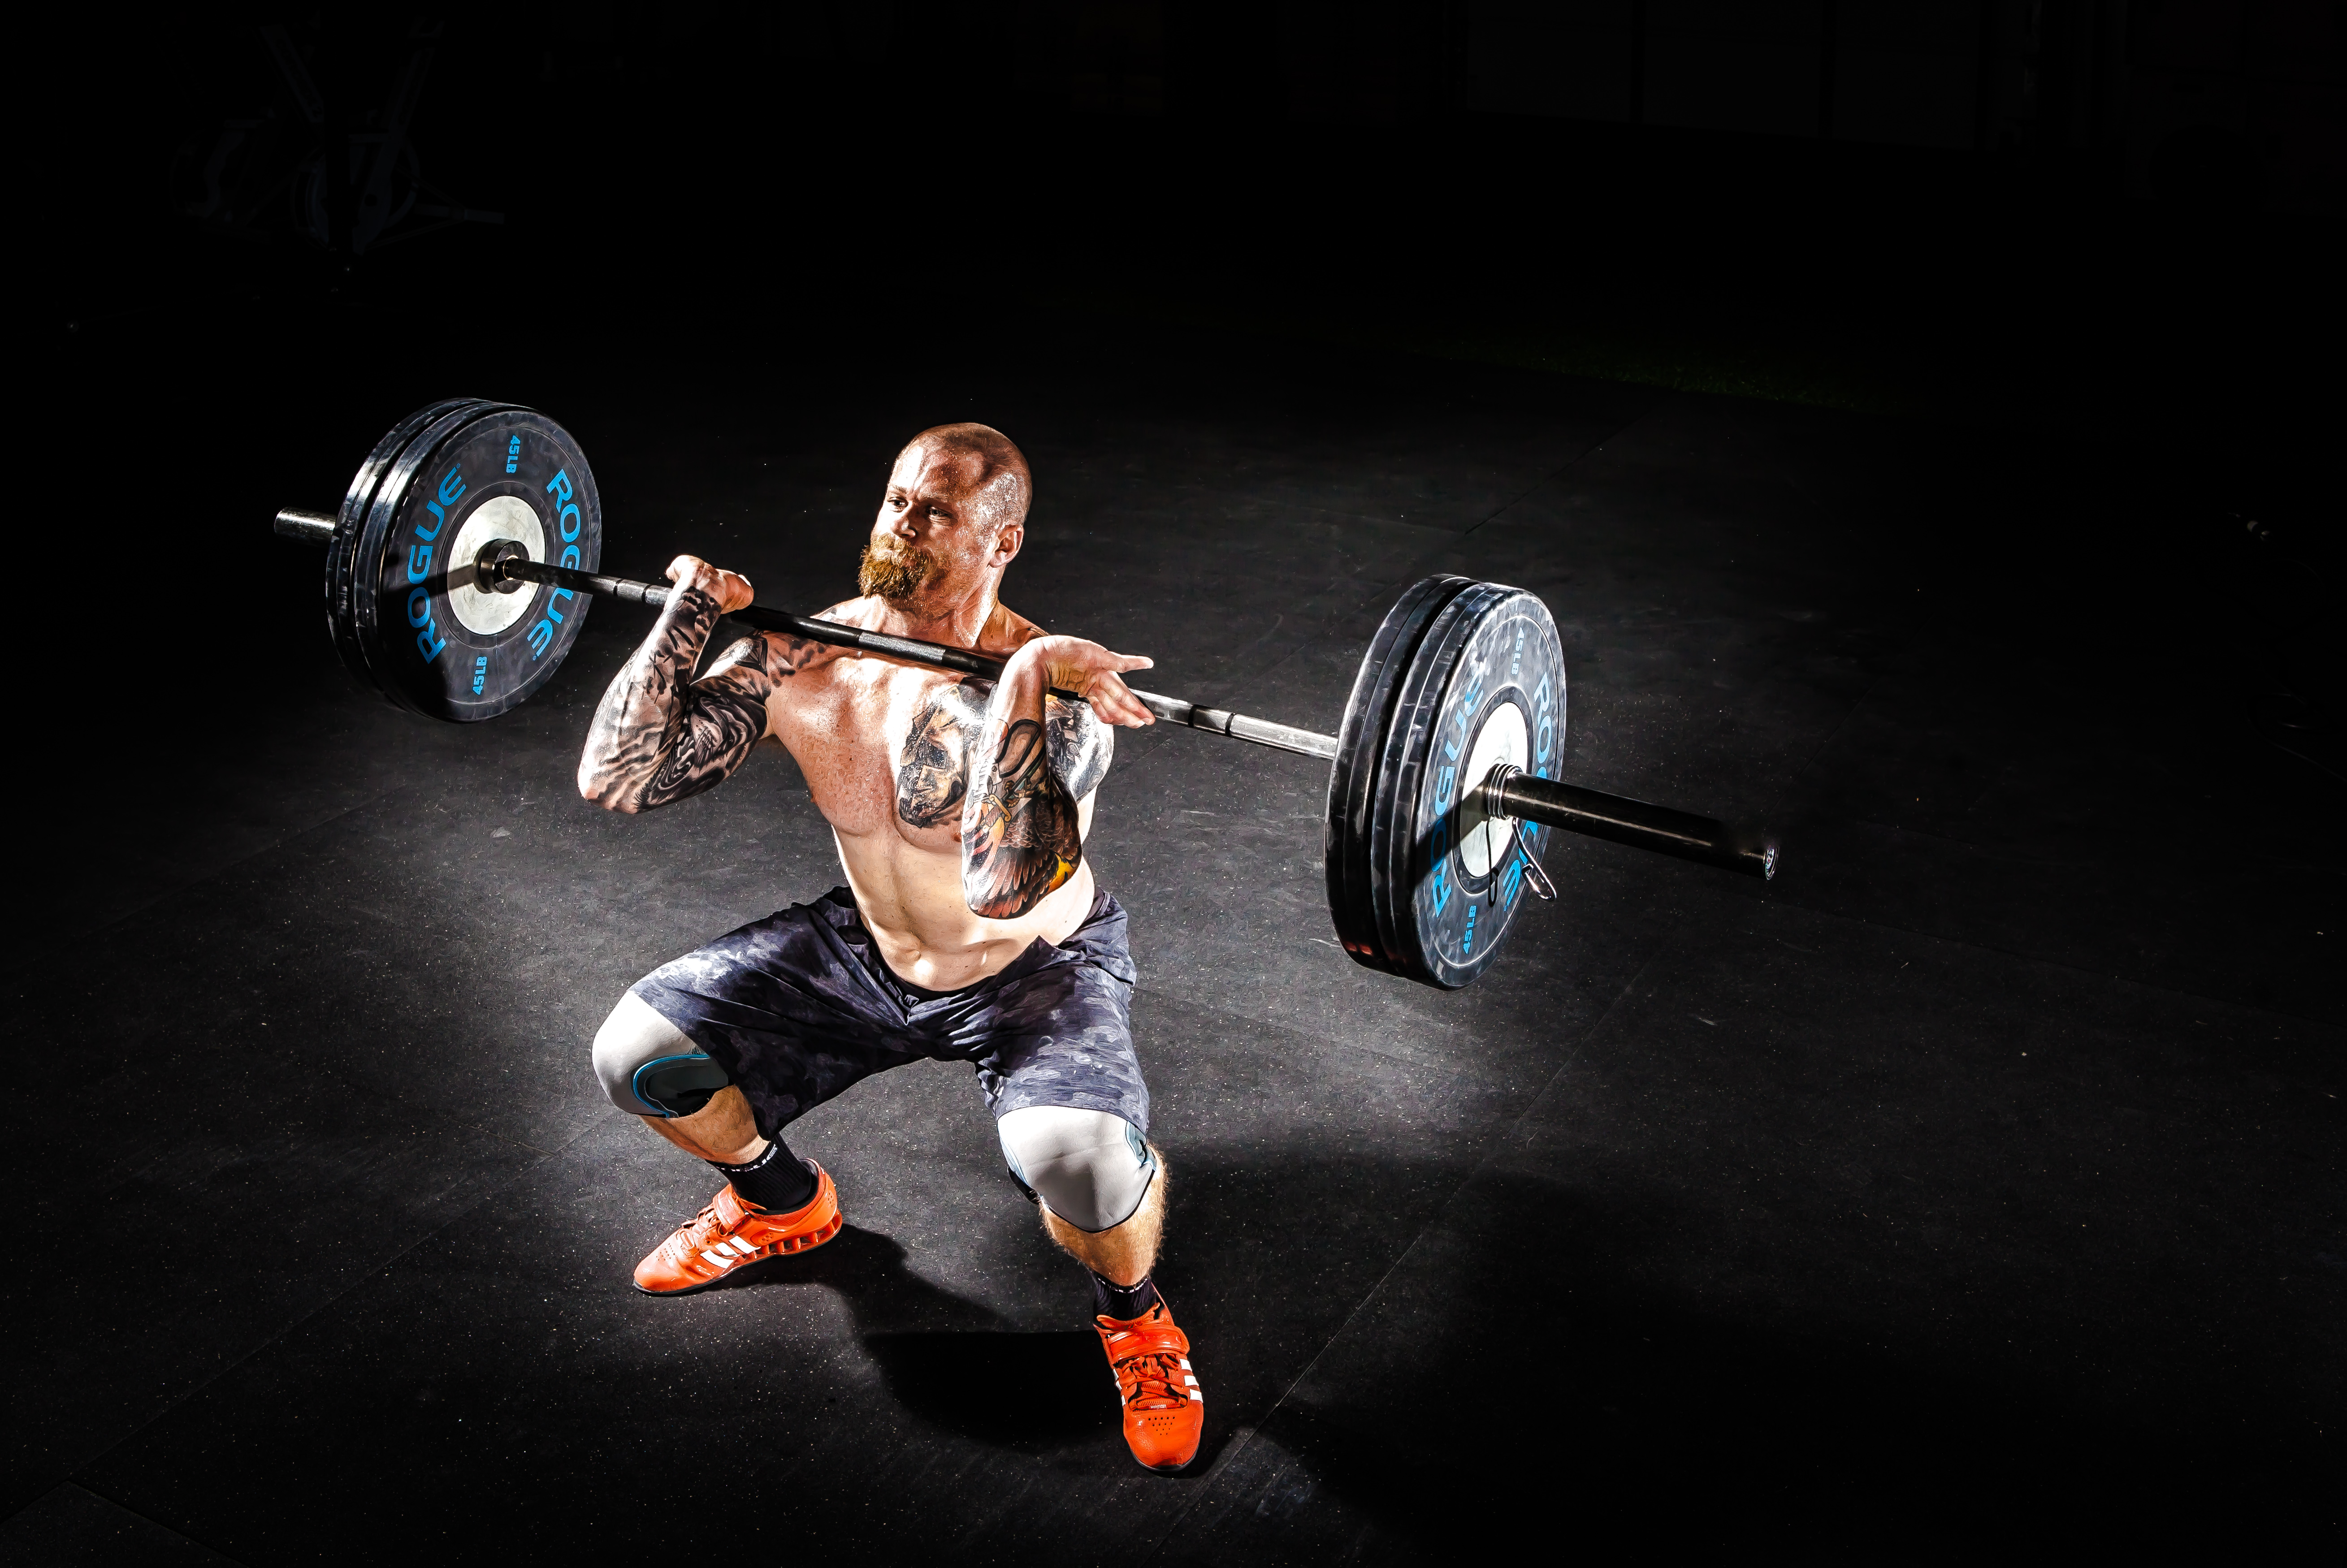
man, person, exercise, arm, fitness, gym, muscle, weights, effort, bodybuilding, strong, strength training, muscles, barbell, weightlifting, human action, physical fitness